Sport in the Netherlands

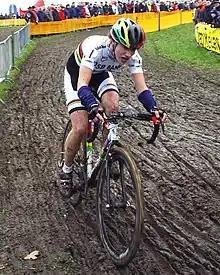
Marianne Vos, one of the most successful female cyclists of all-time

Korfball is a mixed gender or only female ball sport, with similarities to netball and basketball. It is played by two teams of eight players with four females and four males in each team or with eight female players in each team. The objective is to throw a ball through a bottomless basket that is mounted on a high pole. Mixed gender korfball is more generally played in the north of the Netherlands, while all female korfball is generally played in the south of the Netherlands.